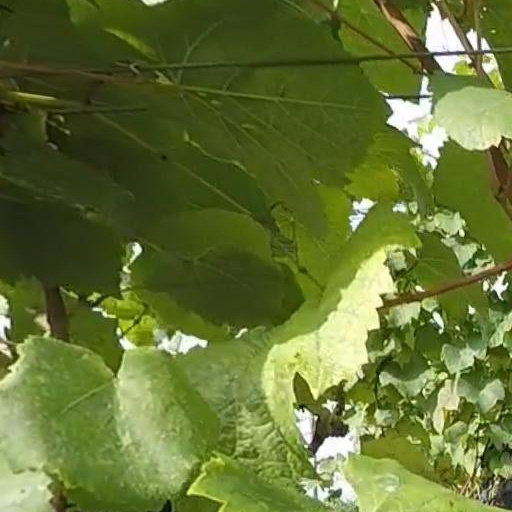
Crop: grape